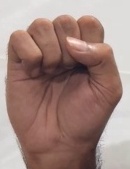
ASL sign: S